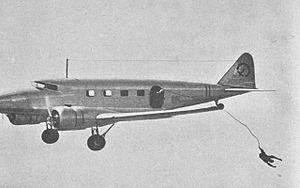
Les Douglas DC-1 et Douglas DC-2 furent des avions civils bimoteurs construits par la société Douglas Aircraft Company.